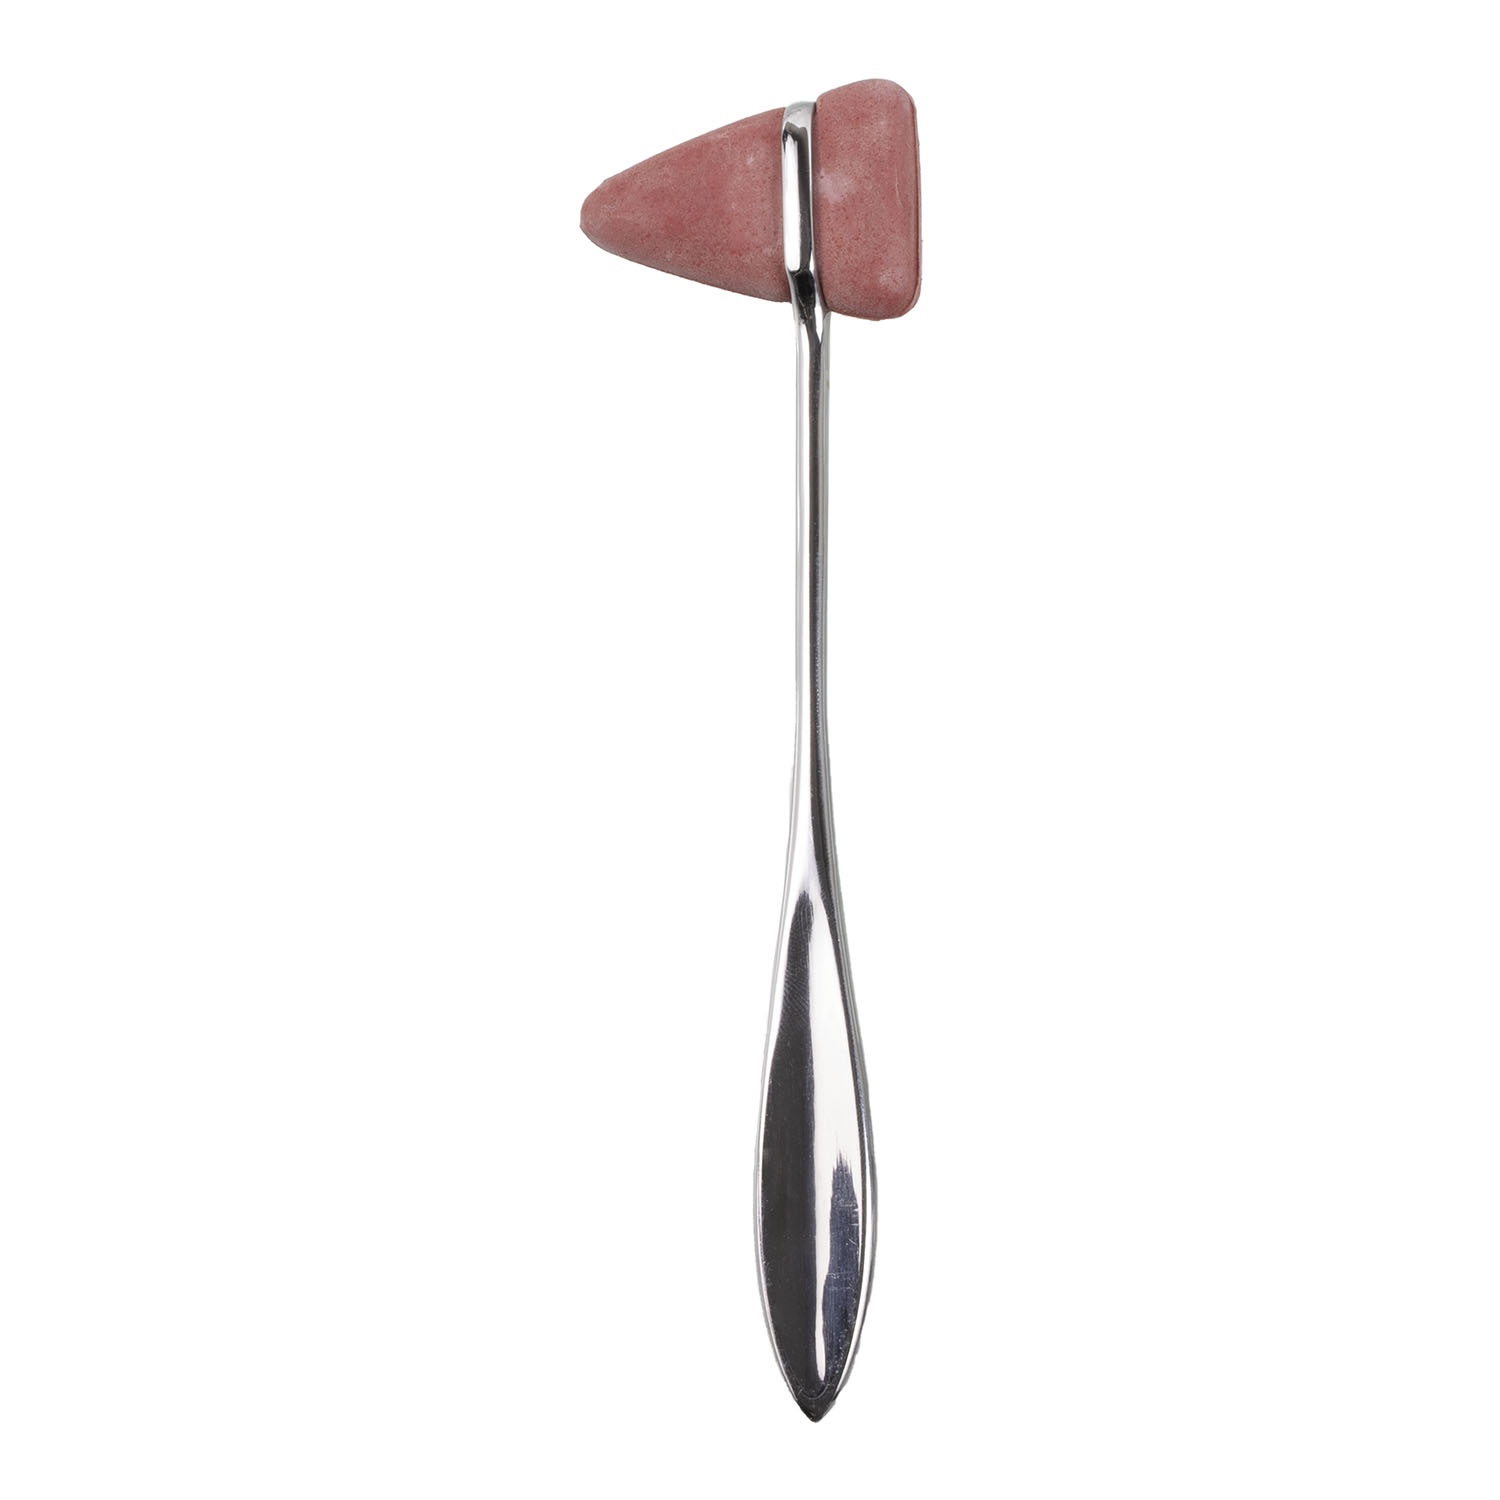
6 1/2" Taylor Percussion Hammer small
6 1/2" Taylor Percussion Hammer, small — designed for neurological reflex testing, featuring a compact head and balanced handle for accurate, controlled percussion in clinical examinations.
Brand: Surgical Republic
Category: Business & Industrial > Medical > Medical Equipment > Medical Reflex Hammers & Tuning Forks > Taylor Hammers